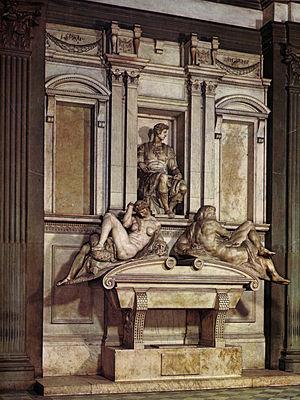
La Renaissance florentine dans les arts figuratifs est la nouvelle manière d'aborder les arts et la culture à Florence pendant la période allant approximativement du début du XVᵉ à la fin du XVIᵉ siècle. Ce nouveau langage figuratif est lié à une nouvelle façon de penser l'homme et le monde qui l'entoure à partir de la culture locale et de l'humanisme déjà mis en évidence au XIVᵉ siècle, entre autres par Pétrarque et Coluccio Salutati. Les nouveautés proposées dans les arts figuratifs au tout début du XVᵉ siècle par Filippo Brunelleschi, Donatello et Masaccio n'ont pas été immédiatement acceptées par la communauté et sont restées pendant une vingtaine d'années incomprises et minoritaires par rapport au gothique international.